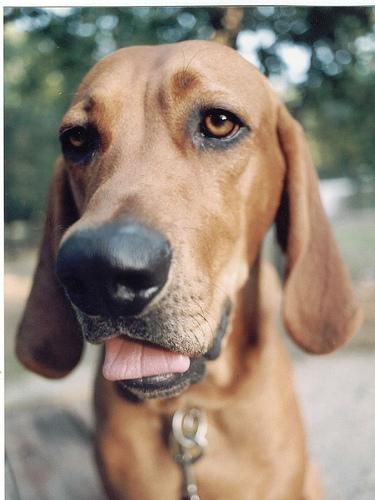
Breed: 207-n000045-redbone